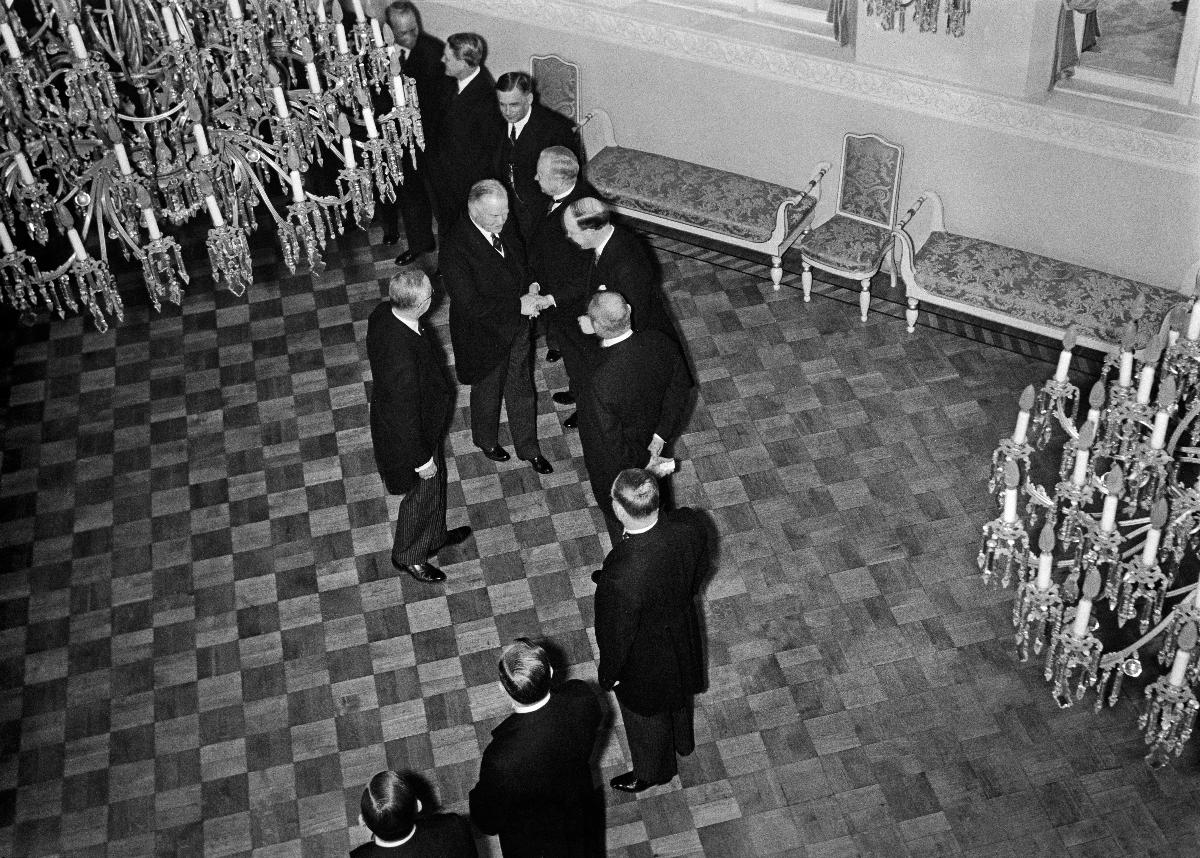
Yhdysvaltain entinen presidentti Herbert Hoover Helsingissä
Förenta Staternas förre president Herbert C. Hoover i Helsingfors; Former President of the United States Herbert C. Hoover in Helsinki
sisällön kuvaus: Yhdysvaltain entinen presidentti Herbert C. Hoover Helsingissä 15.3.1938. Presidentti Kyösti Kallion tarjoama lounas Presidentinlinnassa. Suomalaiset lounasvieraat esitellään presidentti Hooverille. content description: Former President of the United States Herbert C. Hoover in Helsinki 15.3.1938. Finnish President Kyösti Kallio offered lunch at the Presidential Palace. The Finnish lunch guests are presented to President Hoover. innehållsbeskrivning: Förenta Staternas förre president Herbert C. Hoover i Helsingfors 15.3.1938. President Kyösti Kallio bjöd på lunch i Presidentens slott. De finländska lunchgästerna presenteras för president Hoover.
Kuvaaja: Sundström, Hugo, kuvaaja
Vuosi: 1938
Paikka: Suomi, Uusimaa, Helsinki
Aiheet: Hoover, Herbert; Ryti, Risto; HBL; presidentit; henkilöt; Yhdysvallat; vierailut; USA; presidents; persons; United States of America; visits; politics; United States; presidenter; personer (individer); Förenta staterna; besök; politik; personer presidenter; Förenta Staterna